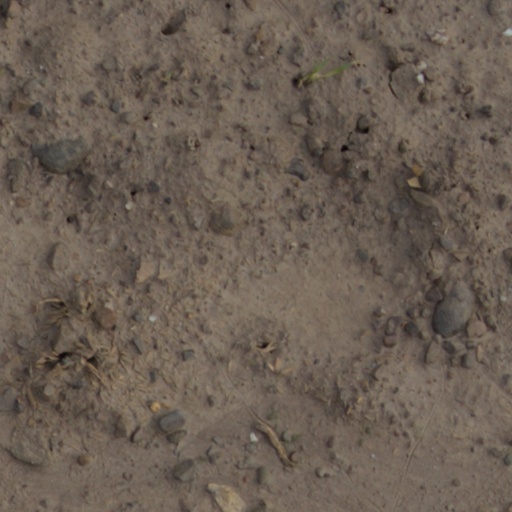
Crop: wheat